Greatest Tank Battles

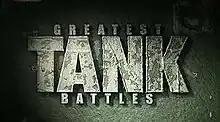

Greatest Tank Battles is a military documentary series currently airing on History Television and National Geographic Channel in Canada, where it premiered on 4 January 2010. The series was subsequently picked up in the United States by the Military Channel, where it premiered on 5 January 2011. The second season premiered in Canada on 17 January 2011. The show is also broadcast on Discovery Networks throughout Europe, the Middle East, and Africa. Other countries where the show has signed broadcast deals include India (Fox International Channels) and China (LIC Beijing), with a DVD deal in Australia (Beyond Distribution).